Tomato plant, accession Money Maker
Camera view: vertical (180 deg); turntable rotation: 210 degrees
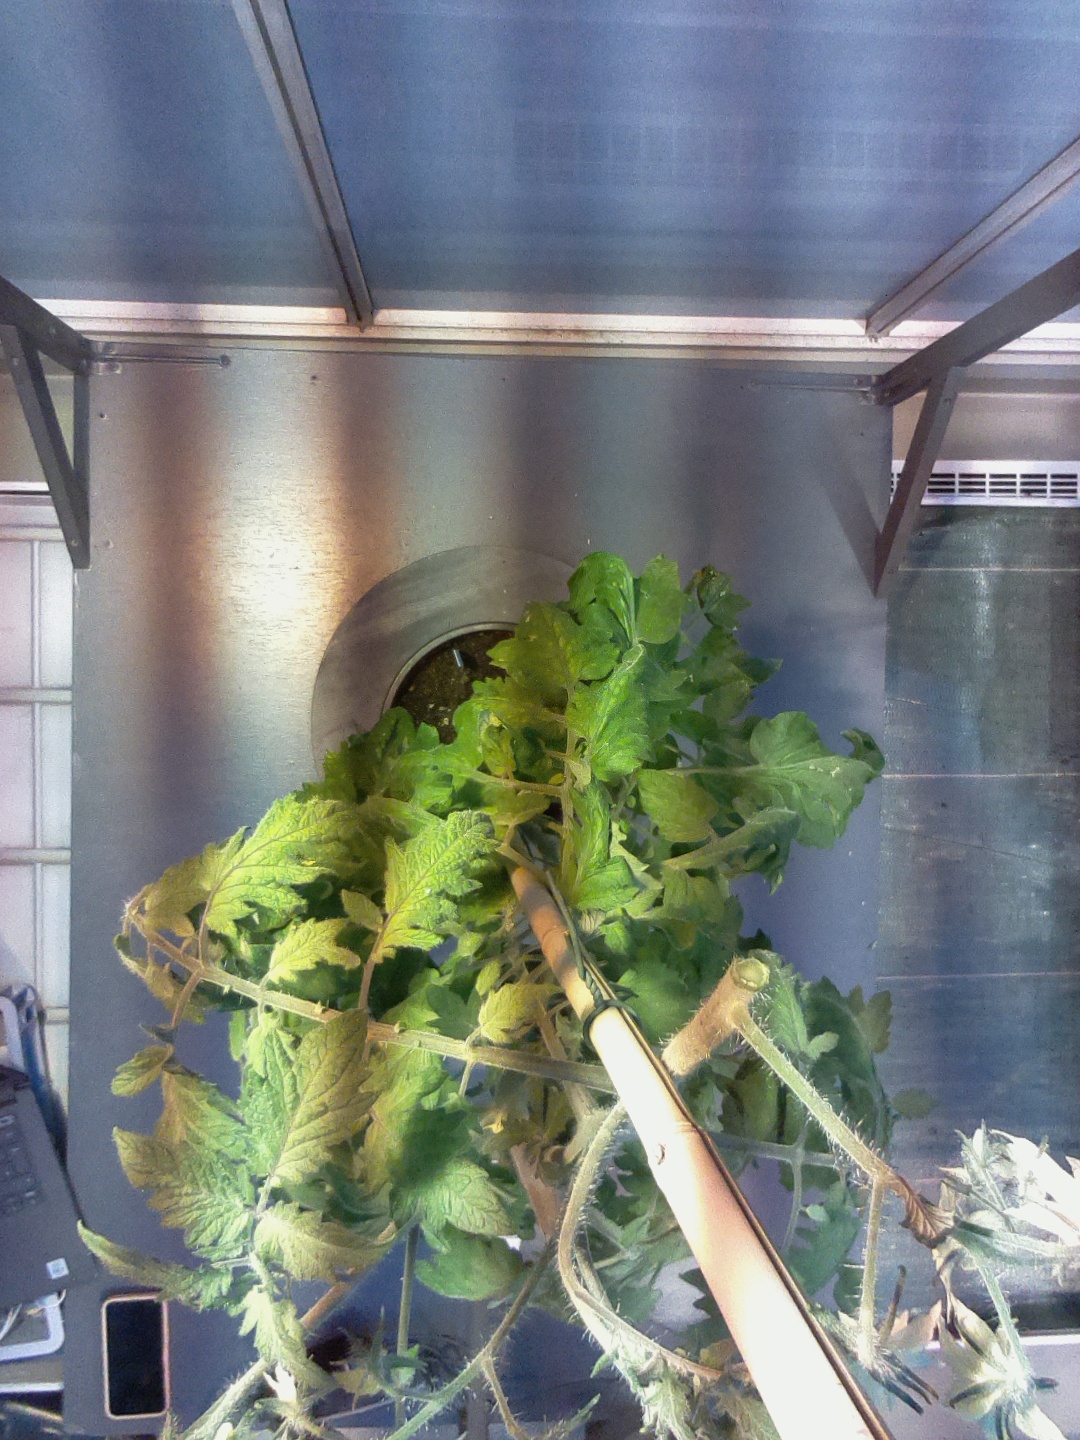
BBCH growth stage 71: 10%-20% of final fruit size